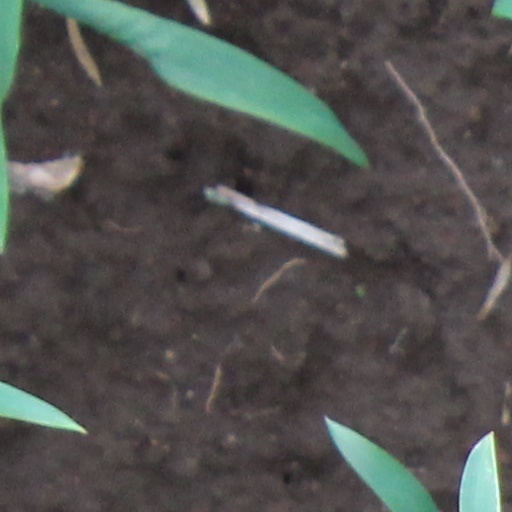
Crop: wheat